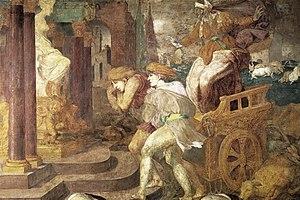
La galerie François-Iᵉʳ est une grande galerie d’apparat située au premier étage du château royal de Fontainebleau. L'intervention dans les années 1530 des artistes italiens Rosso Fiorentino et Le Primatice, fait de cette galerie l'ensemble décoratif le plus représentatif de la première École de Fontainebleau, et témoigne de l'engouement de François Iᵉʳ pour l'art italien.